The Third Wheel (film)

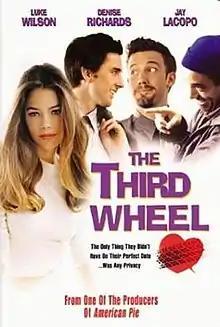
"The Third Wheel" DVD cover

The Third Wheel is a 2002 American romantic comedy film directed by Jordan Brady and starring Luke Wilson, Denise Richards, Jay Lacopo and Ben Affleck. Its plot concerns a first date between the clumsy, shy Stanley (Luke Wilson) and the gorgeous Diana (Denise Richards), which is interrupted by a homeless man Phil (Jay Lacopo).